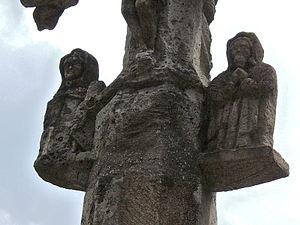
details de la croix de Vitrolles
La croix de Vitrolles est une croix située à Lanuéjols, en France.